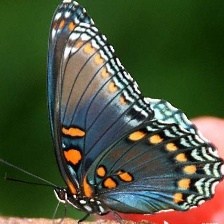
Species: RED SPOTTED PURPLE
Butterfly family (ImageNet category): admiral